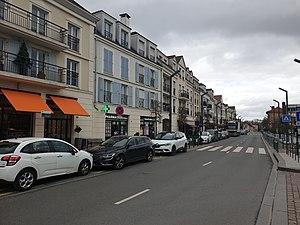
Châtenay-Malabry est une commune française dans le département des Hauts-de-Seine en région Île-de-France. Jusqu'en 1968, Châtenay-Malabry faisait partie du département de la Seine.